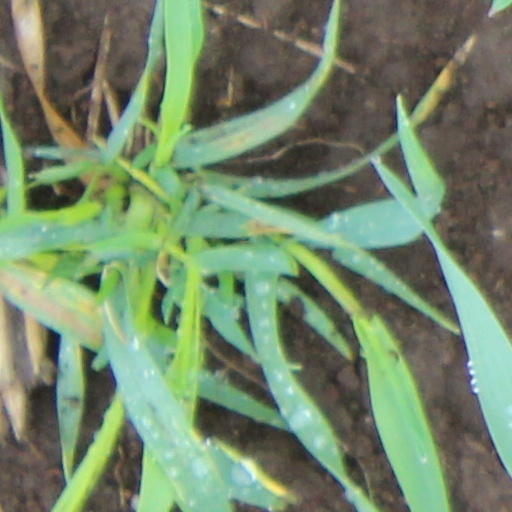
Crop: wheat